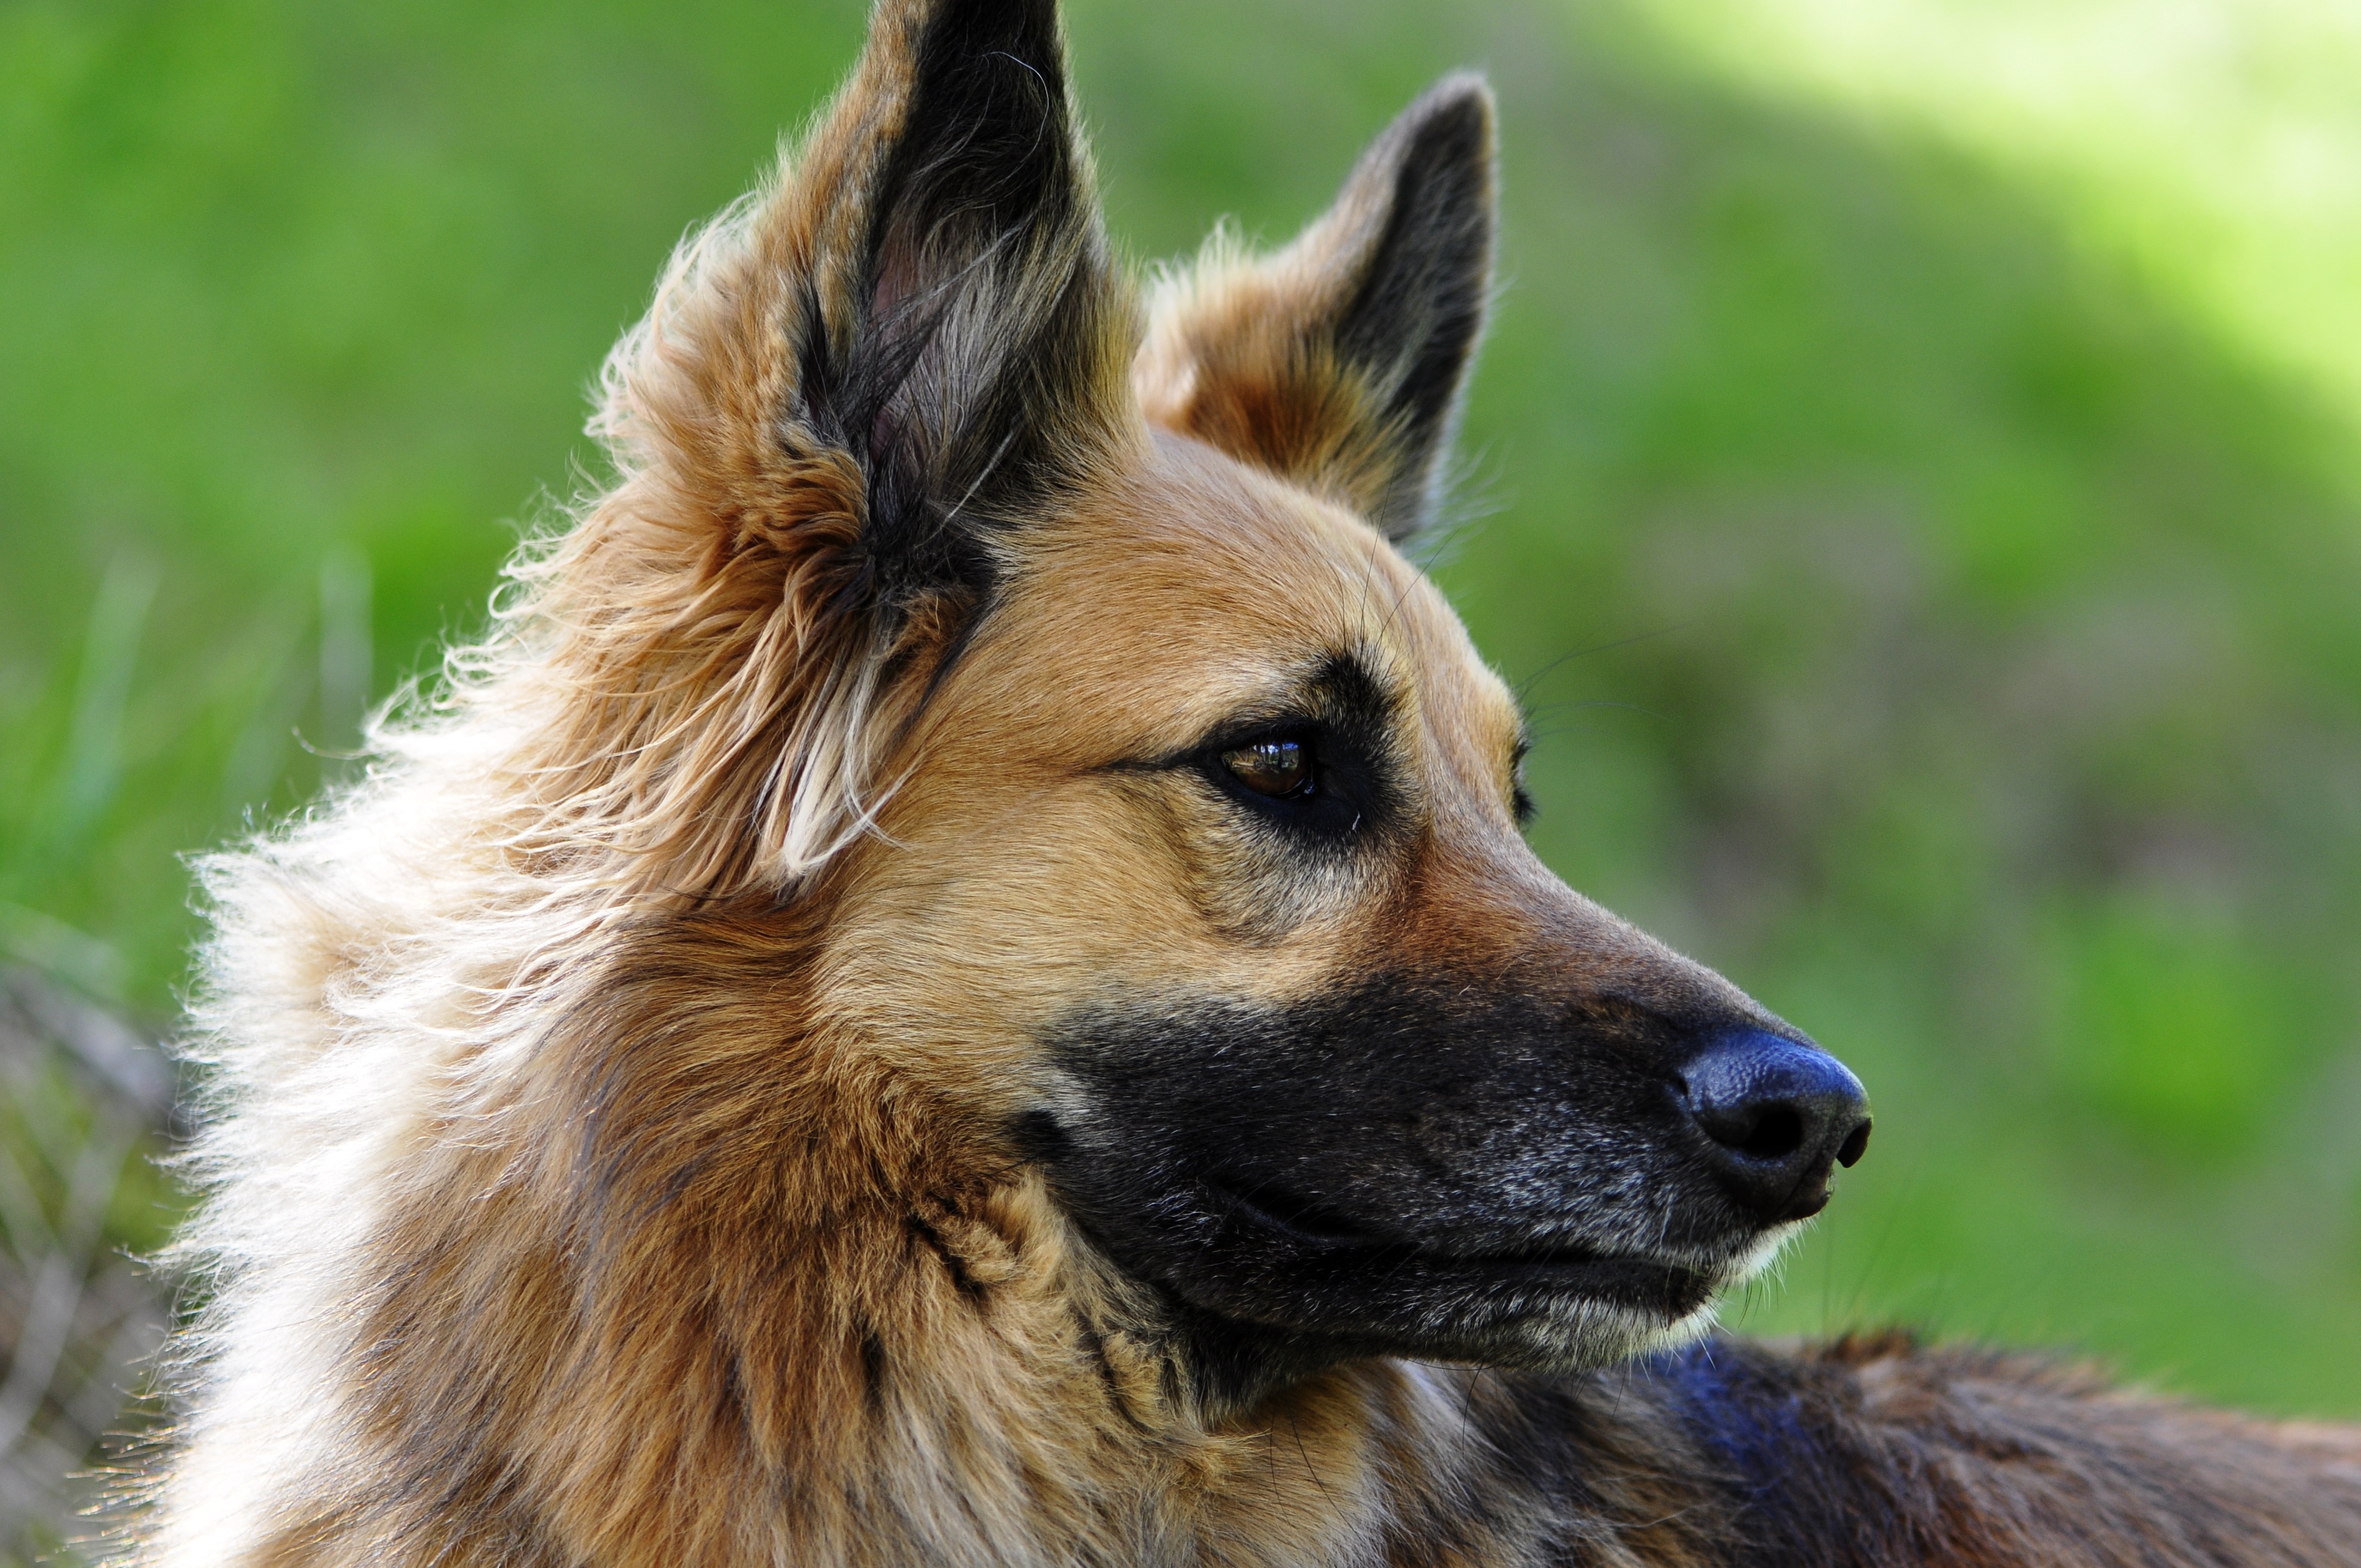
dog, animal, mammal, friendship, pets, eyes, dogs, friends, vertebrate, good, dog breed, bitch, protector, brown eyes, old german shepherd dog, german longhaired pointer, hybrids, dog like mammal, wolfdog, carnivoran, dog breed group, eurasier, icelandic sheepdog, finnish spitz, german shepherd dog, dhole, tervuren